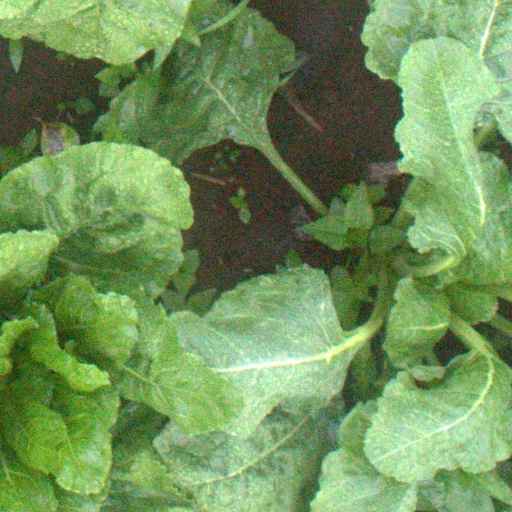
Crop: sugar beet